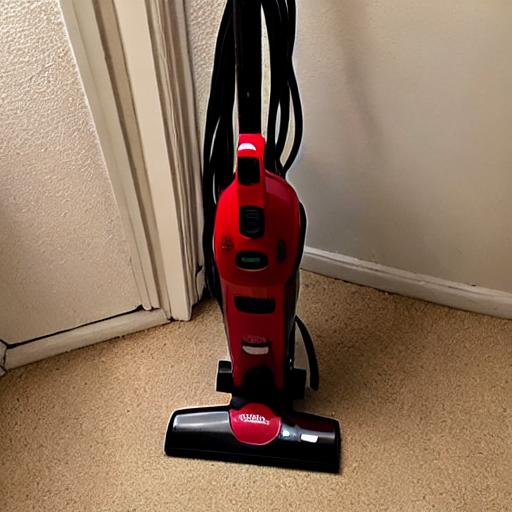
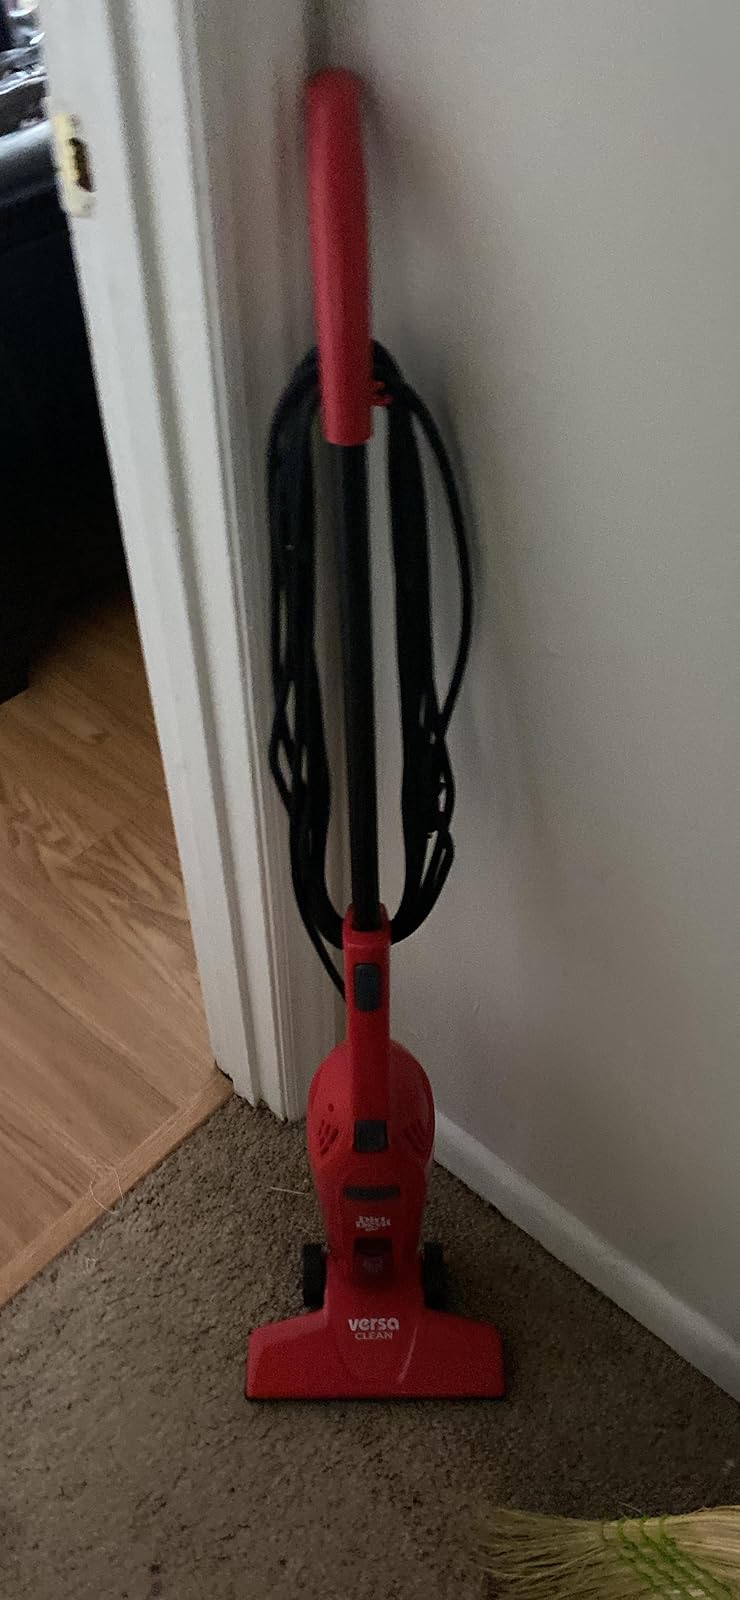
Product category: items_vacuum
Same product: no